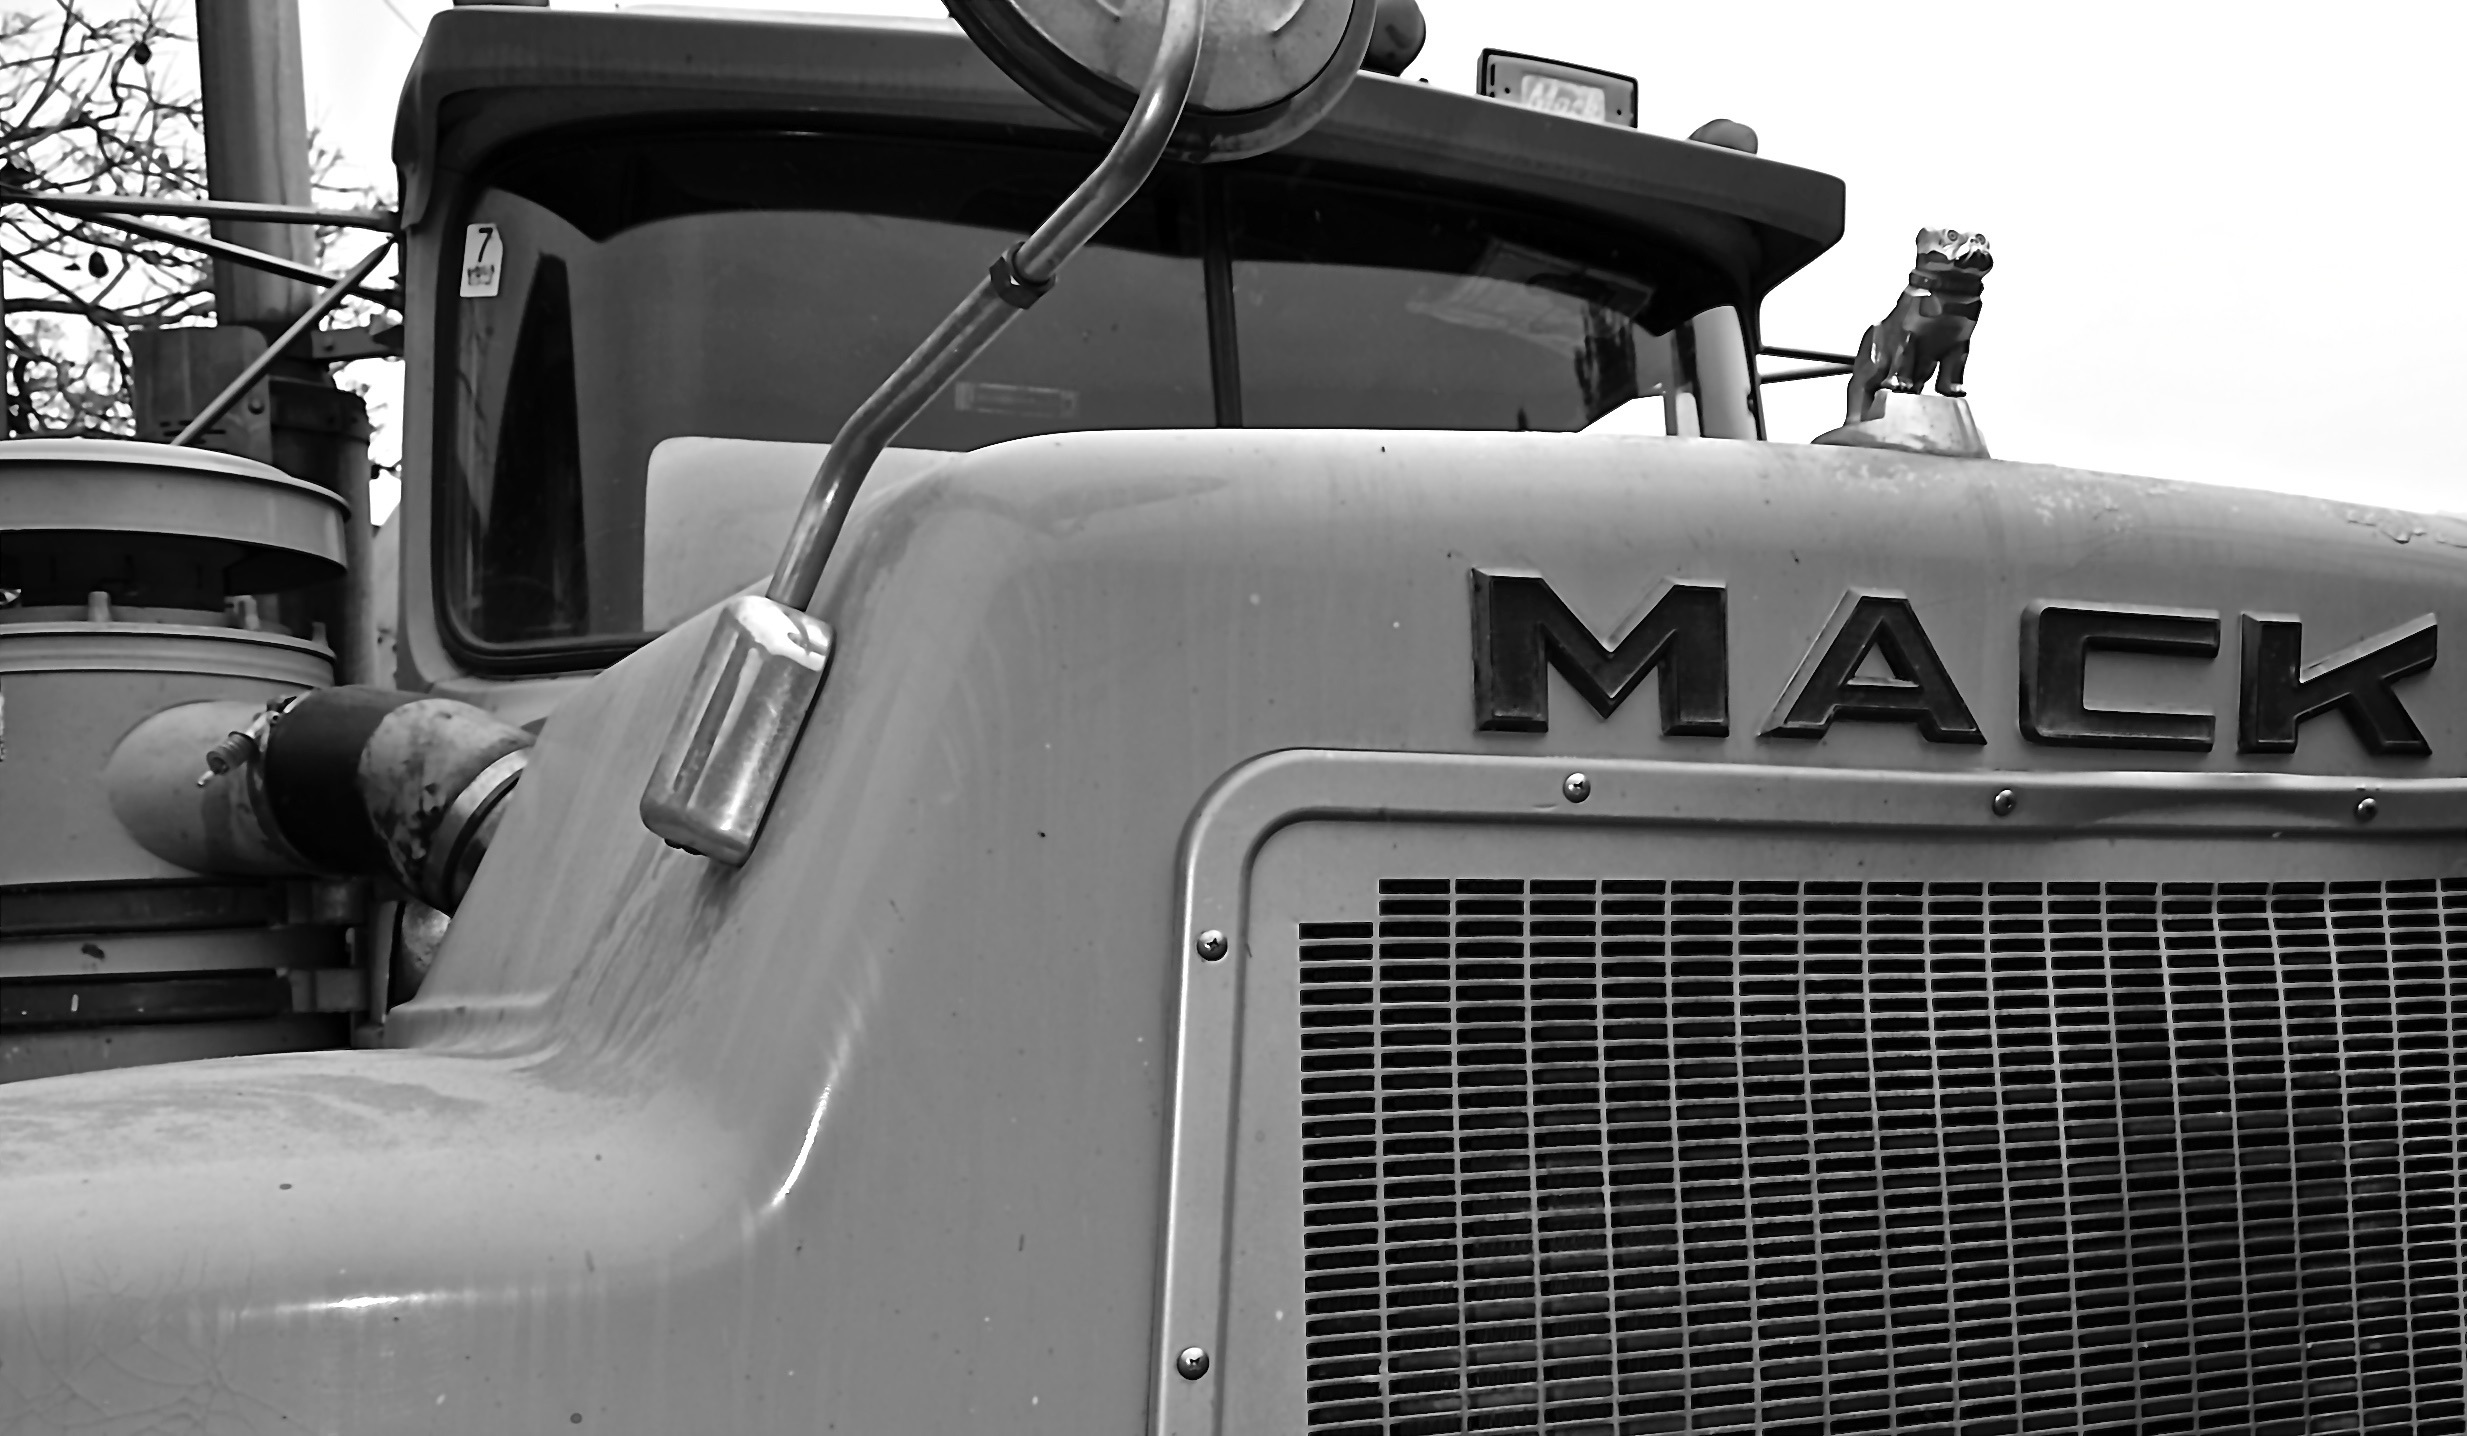
black and white, car, transport, truck, vehicle, monochrome, motor vehicle, vintage car, land vehicle, monochrome photography, automotive exterior